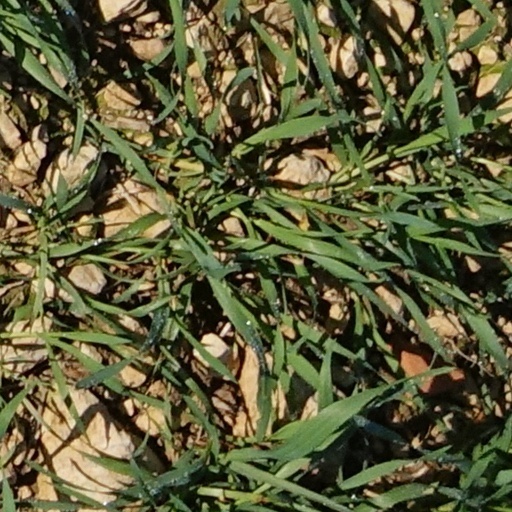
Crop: wheat